CSM Hușana Huși

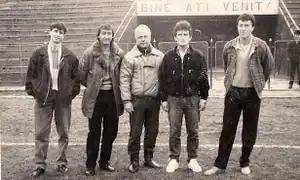
"From left to right:" Nicu Marian, Ioan Tugulan, Haralambie Eftimie (head coach), Ioan Tibulca and Gheorghe Lupu.

Hușana Huși was founded in 1968 and named after the local shoe factory, "Hușana". First squad of "the white and blues" was composed exclusively from local players such as Zimțescu brothers, Iacob, Marian, Bujder, Perju, Iolea, Vrabie, Sapcă, Butucea or Dulhac. These were players who played only for hobby, but their dedication and the quality of the played football resulted in a stadium full of supporters at every home match. The first great performance was obtained at the end of the 1972–73 season, when the team was ranked first and promoted to Divizia C, for the first time in its short history. This squad was coached by Dumitru Condurache (in the first part of the season) and Cucu Oancea (in the second part) and included the following players: Pavlov, Tiorok, Virgil Mazilu, Nicu Marian, Dumitru Bujder, Ștefan Hondru Cosug, Ilie Olaru, Ticu Pătrașcu, Costică Zota, Mihai Titi, Florin Zane, Valentin Romilă, Sterică Popa, Străoanu, Gheorghe Sasu, Adrian Mirciu, Viorel Moraru, Gheorghe Morariu and Ioan Iacob.